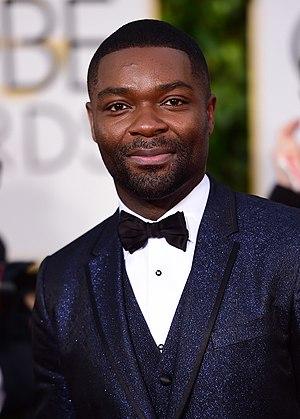
Star Wars Rebels, ou Star Wars Rebelles au Québec, ou simplement Rebels, est une série télévisée d'animation américaine en 75 épisodes de 22 minutes, créée par Simon Kinberg, Dave Filoni et Carrie Beck et diffusée du 3 octobre 2014 au 5 mars 2018 sur Disney XD.
David Oyetokunbo Oyelowo est un acteur britannique né le 1ᵉʳ avril 1976 à Oxford.